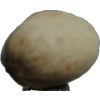
Label: pistachio